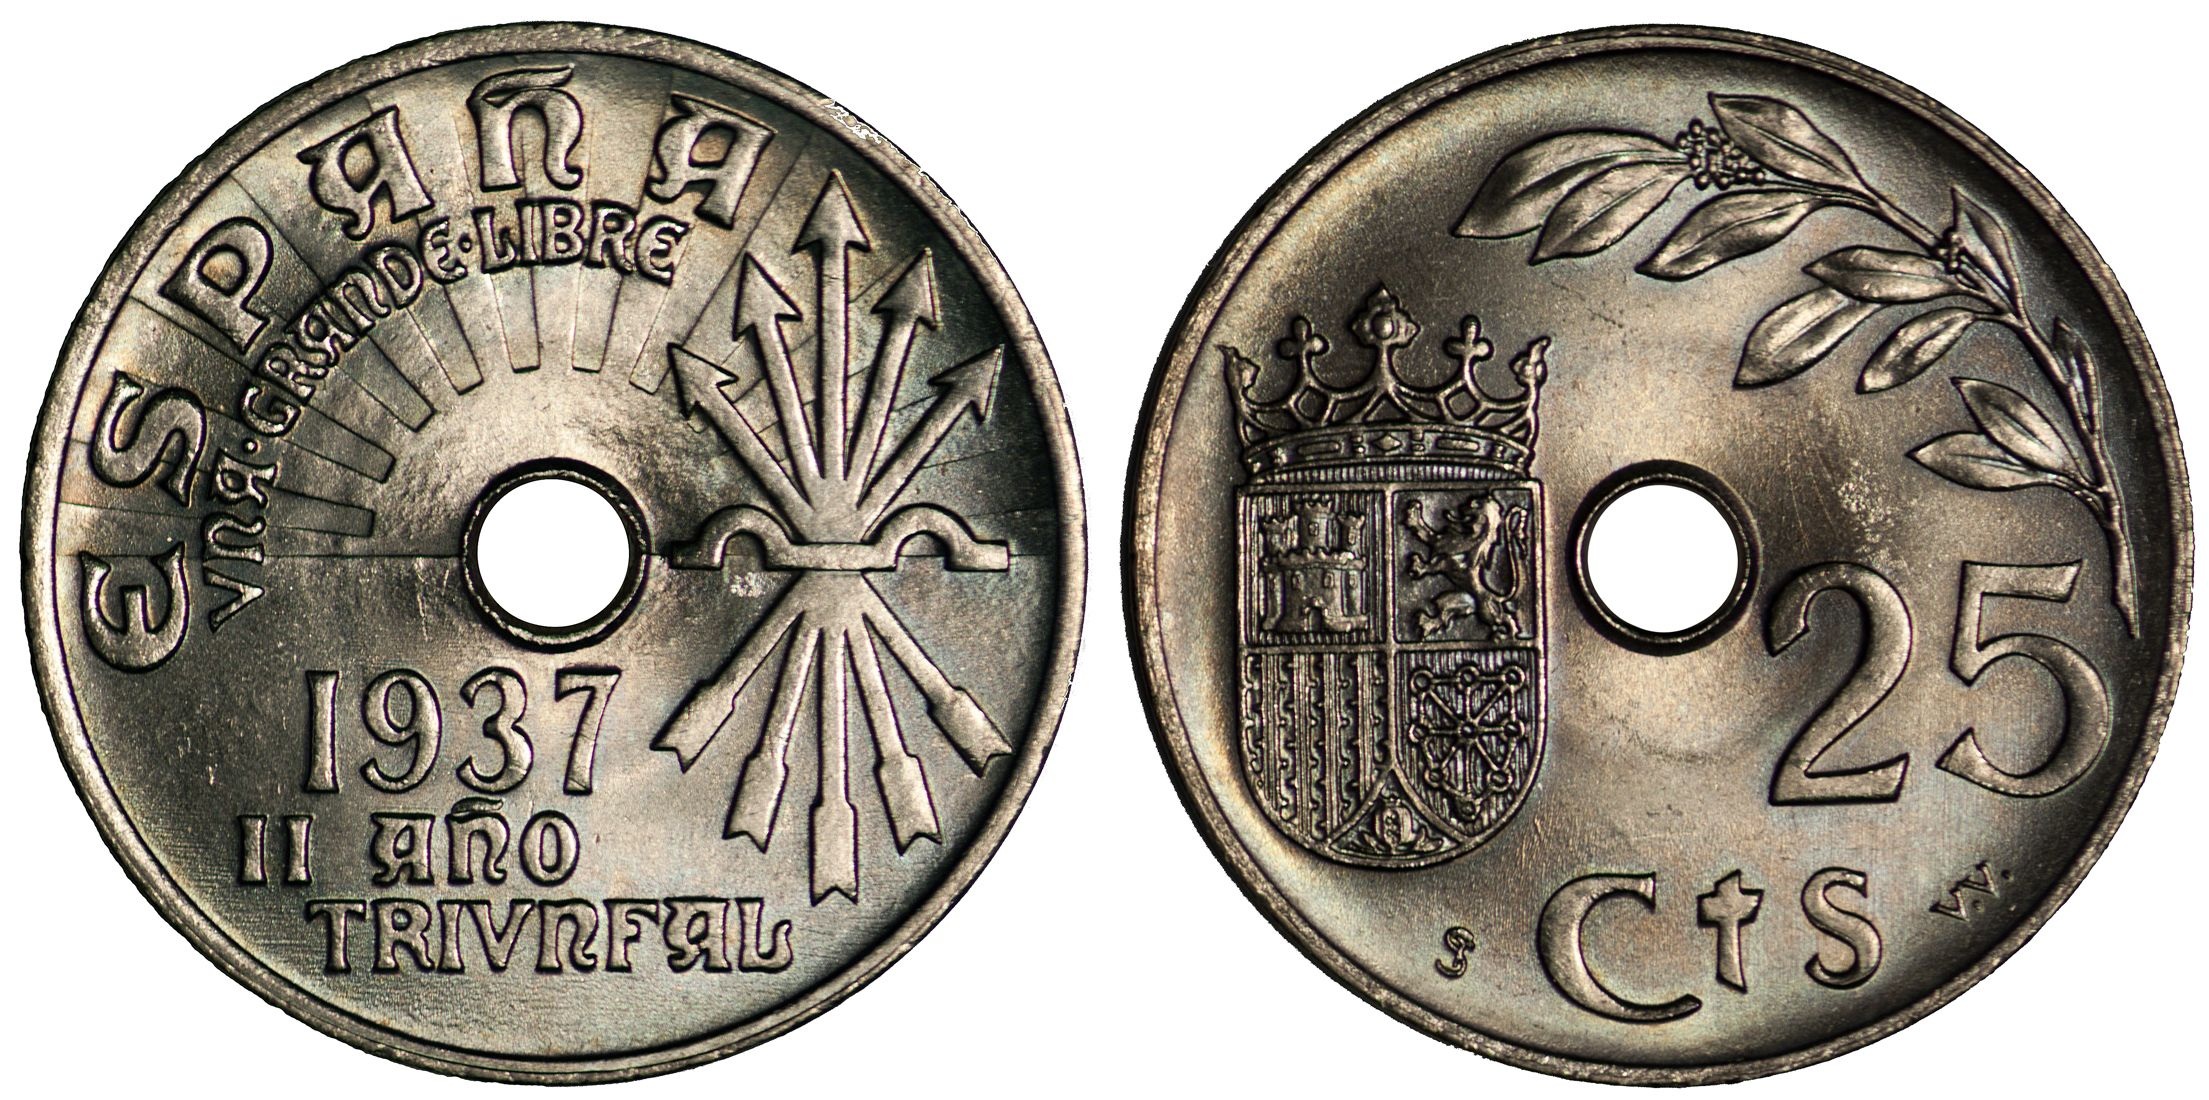
wheel, metal, money, button, cash, currency, coin, change, banking, european, spanish, economy, payment, financial, coins, peseta, centimos